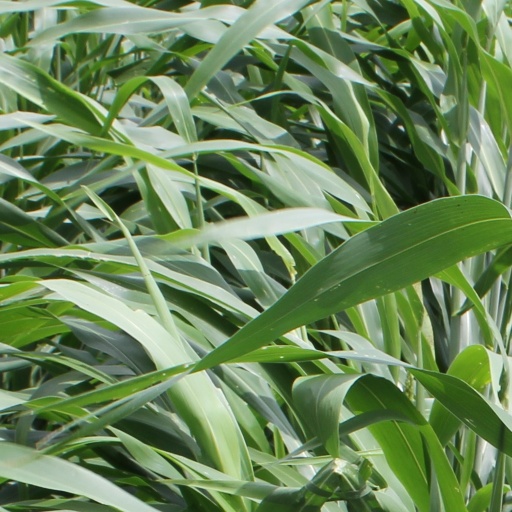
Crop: sorghum